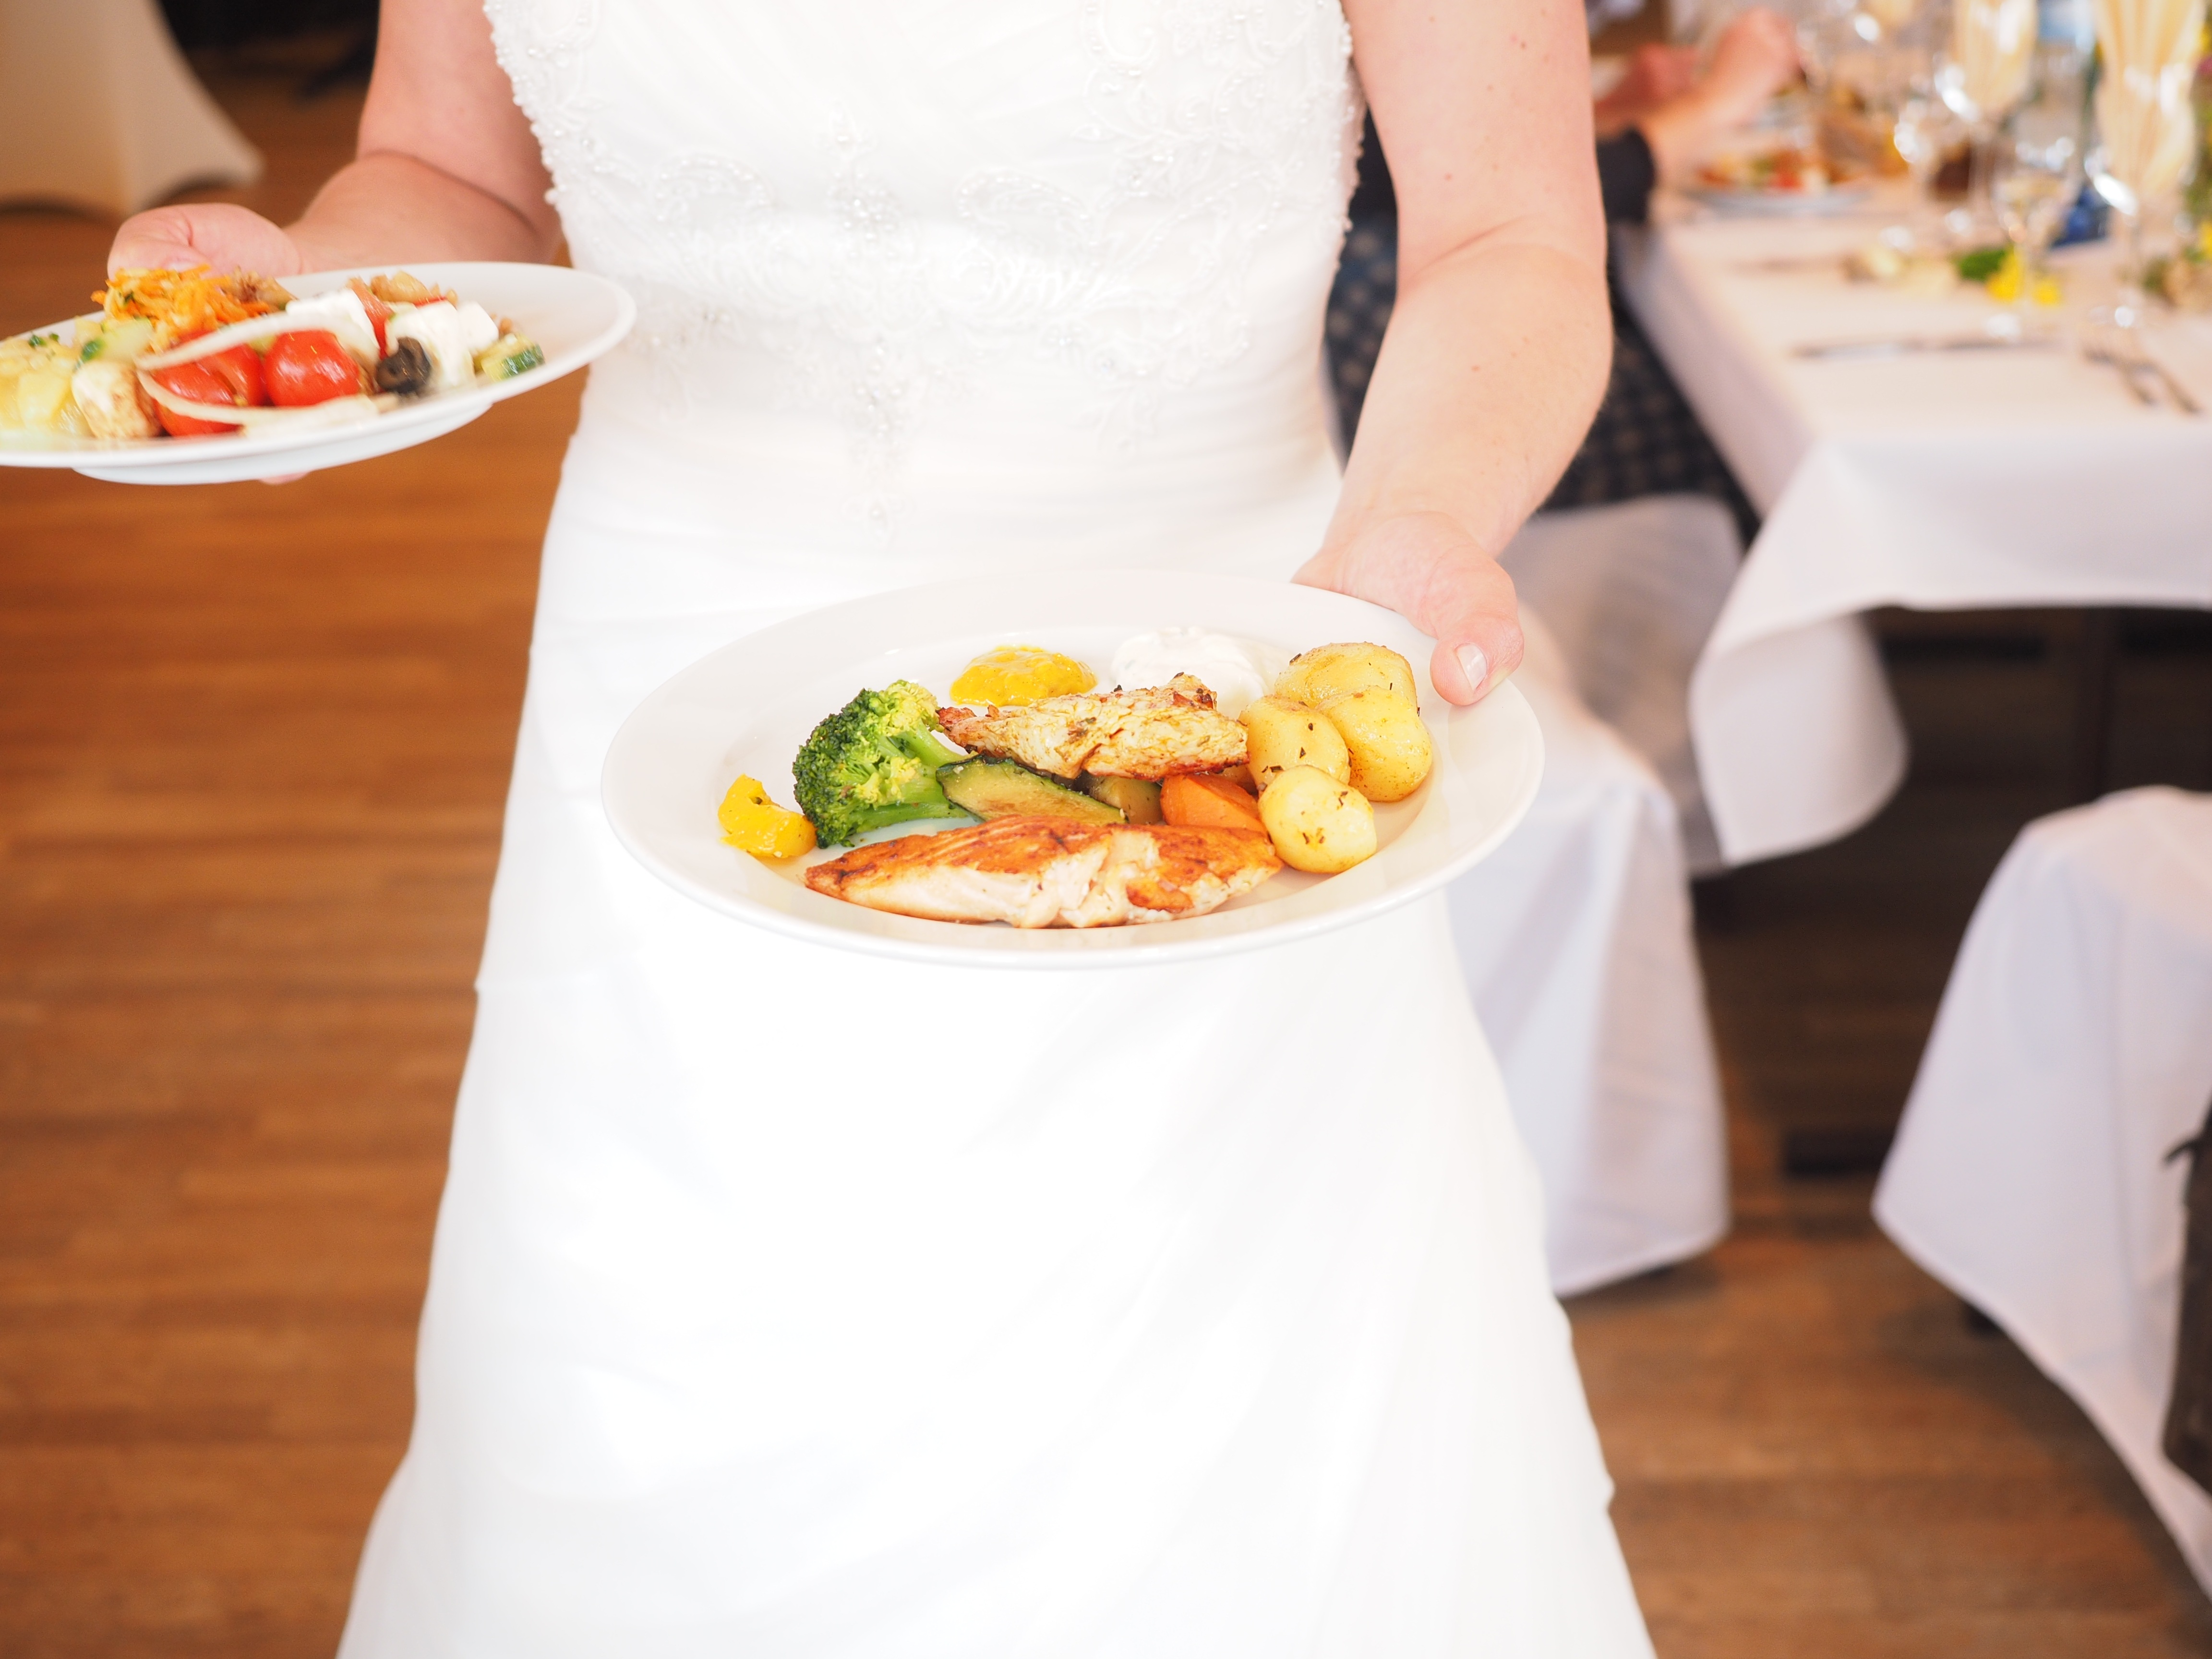
restaurant, dish, meal, food, menu, breakfast, gourmet, wedding, bride, eat, lunch, cuisine, delicious, cook, main course, dinner, serve, supper, brunch, operation, exquisite, sense, gourmet kitchen, wedding receptions